Ilya Rabinovich

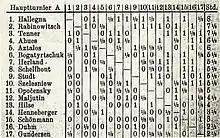
Crosstable of the unfinished Hauptturnier A

In July–August 1914 he played in Mannheim, Germany at the 19th DSB Congress. When the chess congress had to be interrupted upon the outbreak of World War I, Rabinovich was tied for 2nd-3rd places in the "Hauptturnier A". After the declaration of war against Russia, eleven players from the Russian Empire (Alexander Alekhine, Efim Bogoljubov, Fedor Bogatyrchuk, Alexander Flamberg, N. Koppelman, Boris Maljutin, Rabinovich, Peter Romanovsky, Peter Petrovich Saburov, Alexey Selezniev, and Samuil Weinstein) from the Mannheim tournament were interned by Germany. In September 1914, four of them (Alekhine, Bogatyrchuk, Saburov, and Koppelman) were freed and allowed, through Switzerland, to return home.